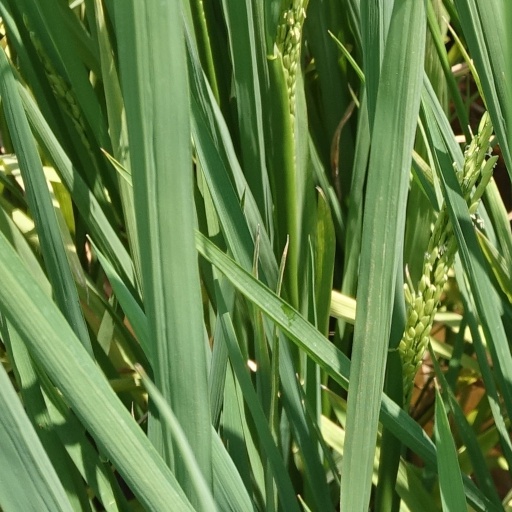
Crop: rice